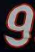
Number: 9